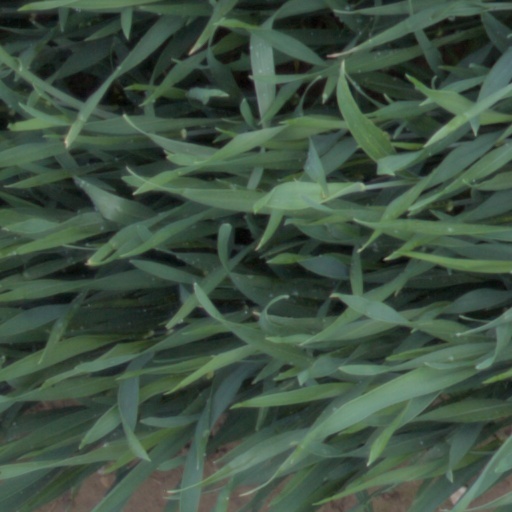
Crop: wheat